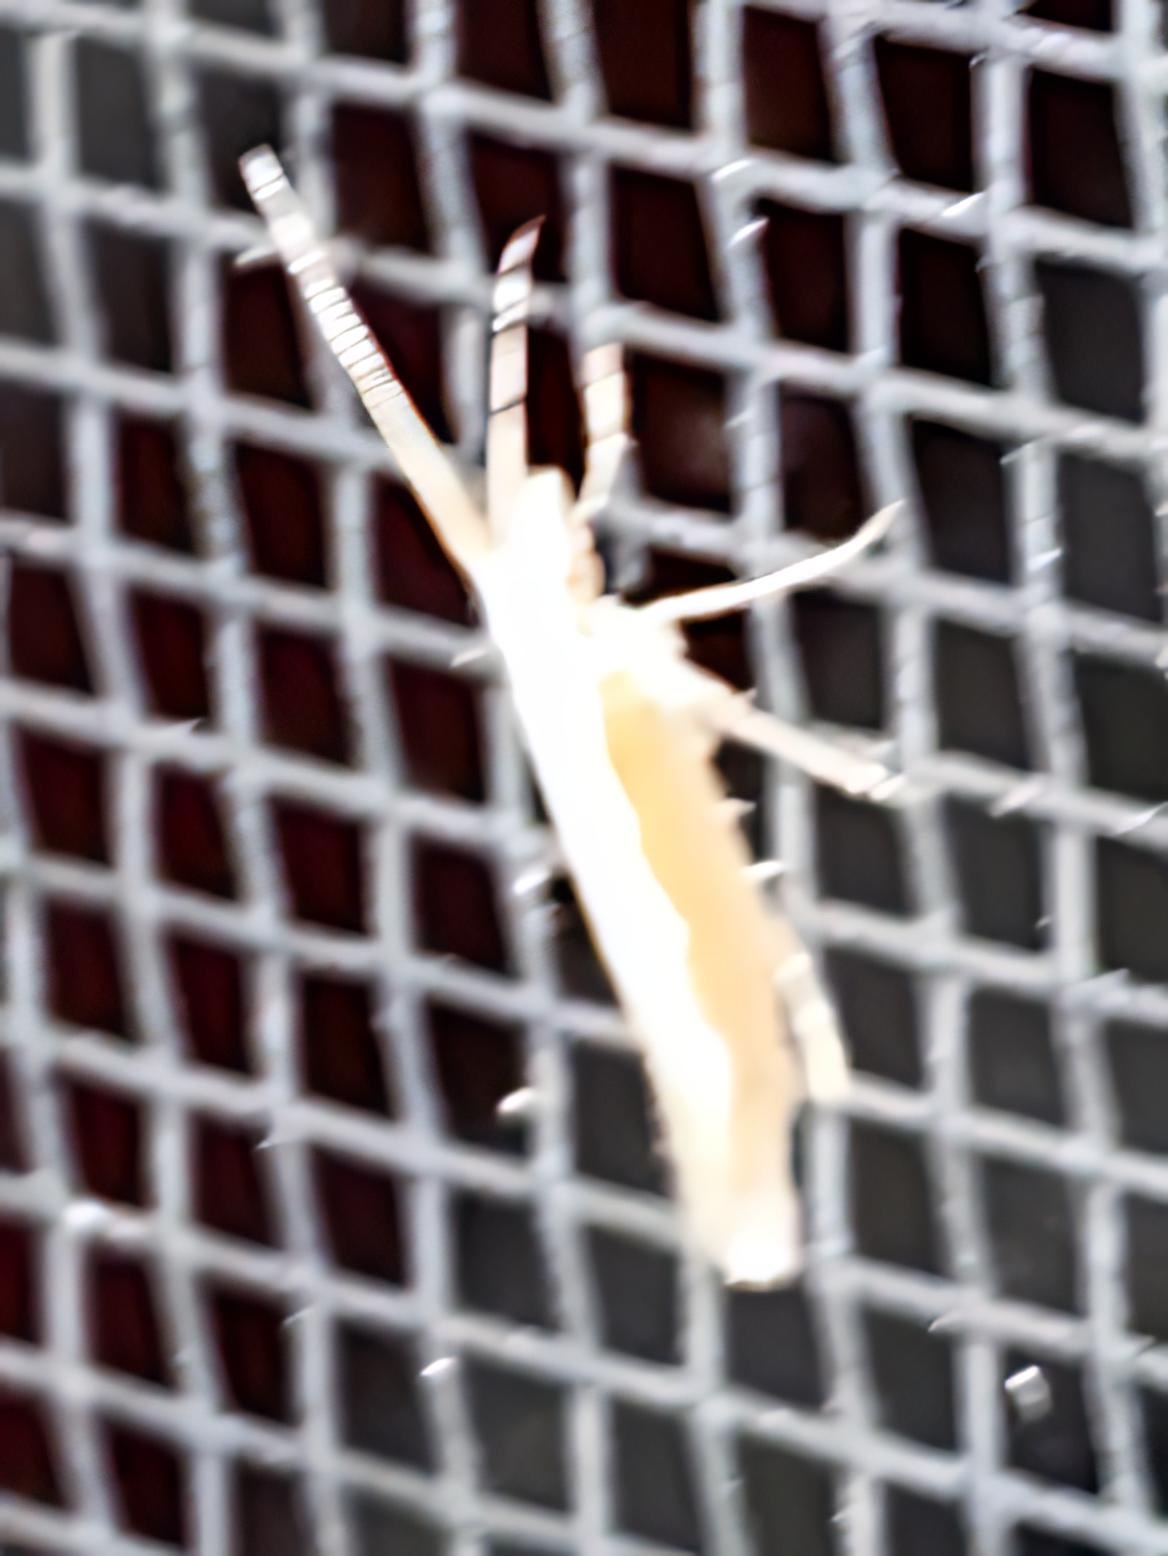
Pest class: diamondback_moth